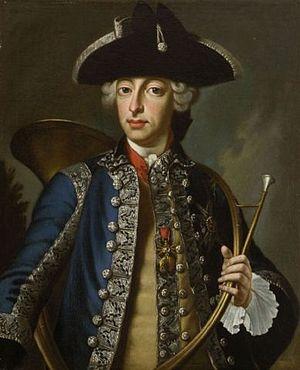
La trompe de chasse est un instrument de musique français en laiton ou bronze, utilisé pour la vénerie. Issu des instruments de communication cynégétiques signalant par des sons lents ou courts, aigus ou graves, les différentes situations pendant la chasse. Ces instruments étaient faits de cornes d'animaux, de bois puis de cuivre. Les langages exploités par ces instruments s'appelaient les cornures. On chasse alors « À cor et à cris ».